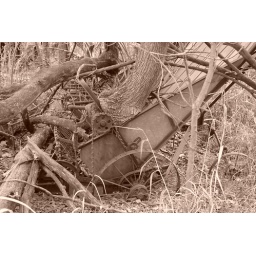
This thing has sat in the field so long it has a tree growing through it.